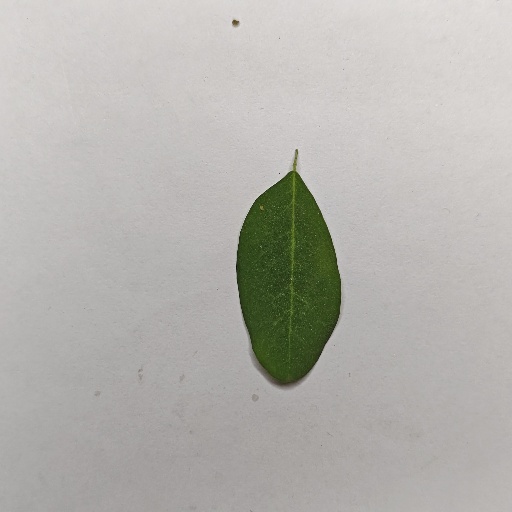
Species: Sojina
Leaf condition: Healthy Leaf